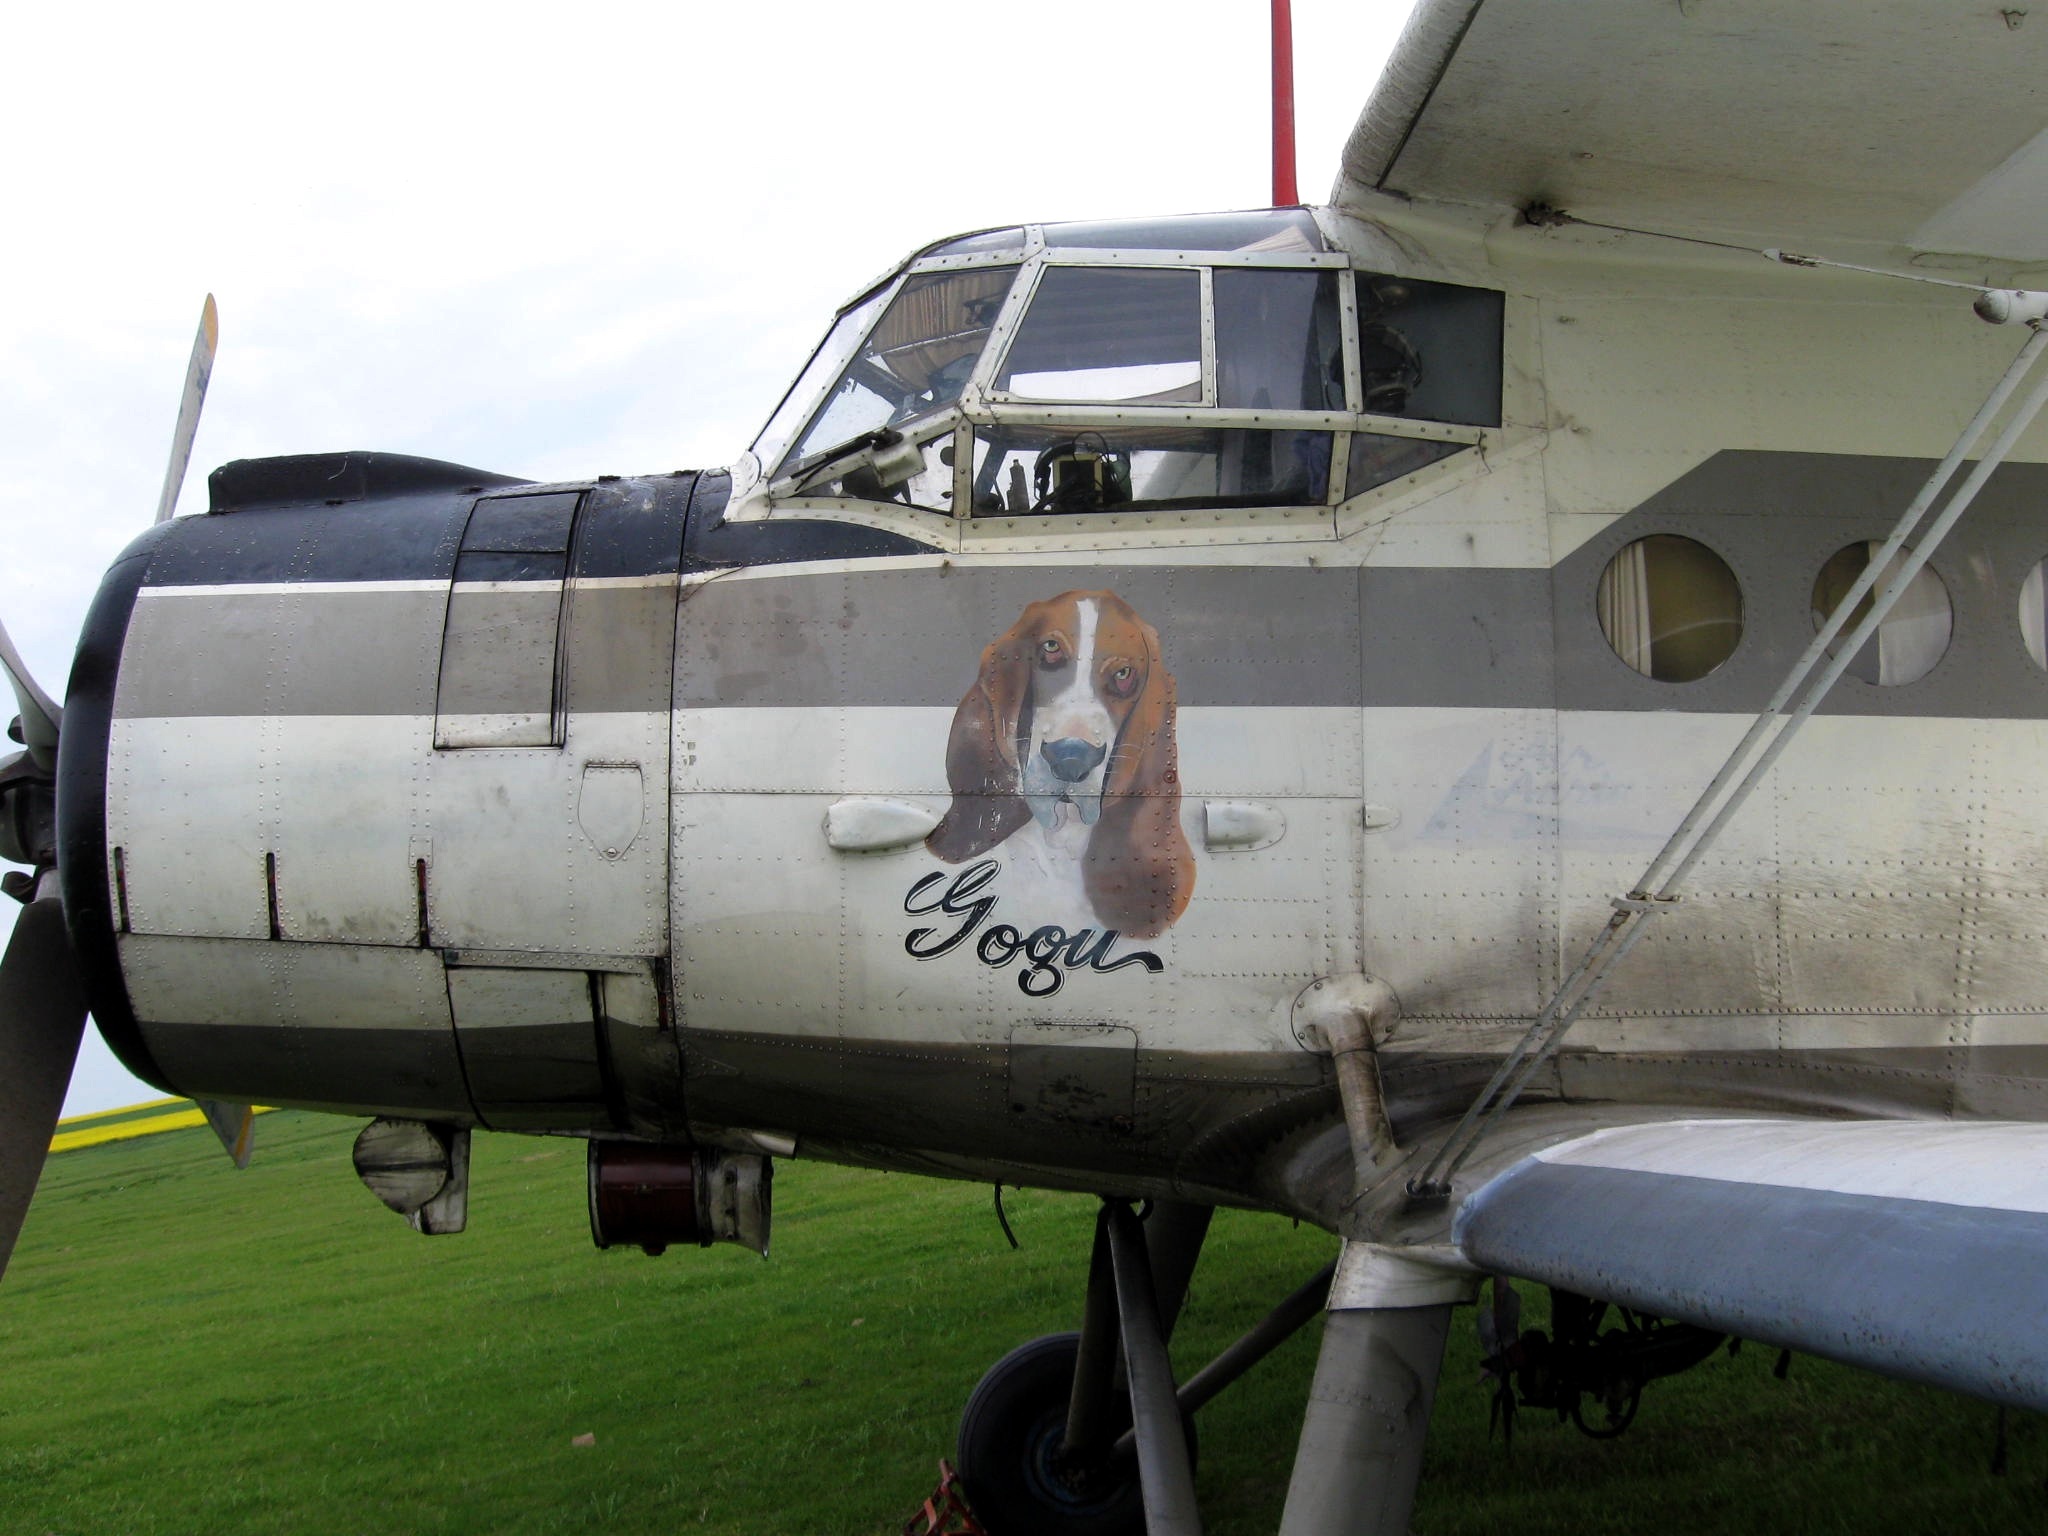
wing, vintage, old, airplane, aircraft, vehicle, aviation, flight, cockpit, aeroplane, bomber, biplane, air force, bi plane, fighter aircraft, military aircraft, an 2, atmosphere of earth, aircraft engine, propeller driven aircraft